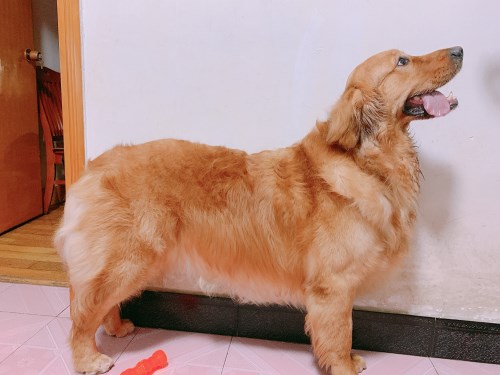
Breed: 5355-n000126-golden_retriever